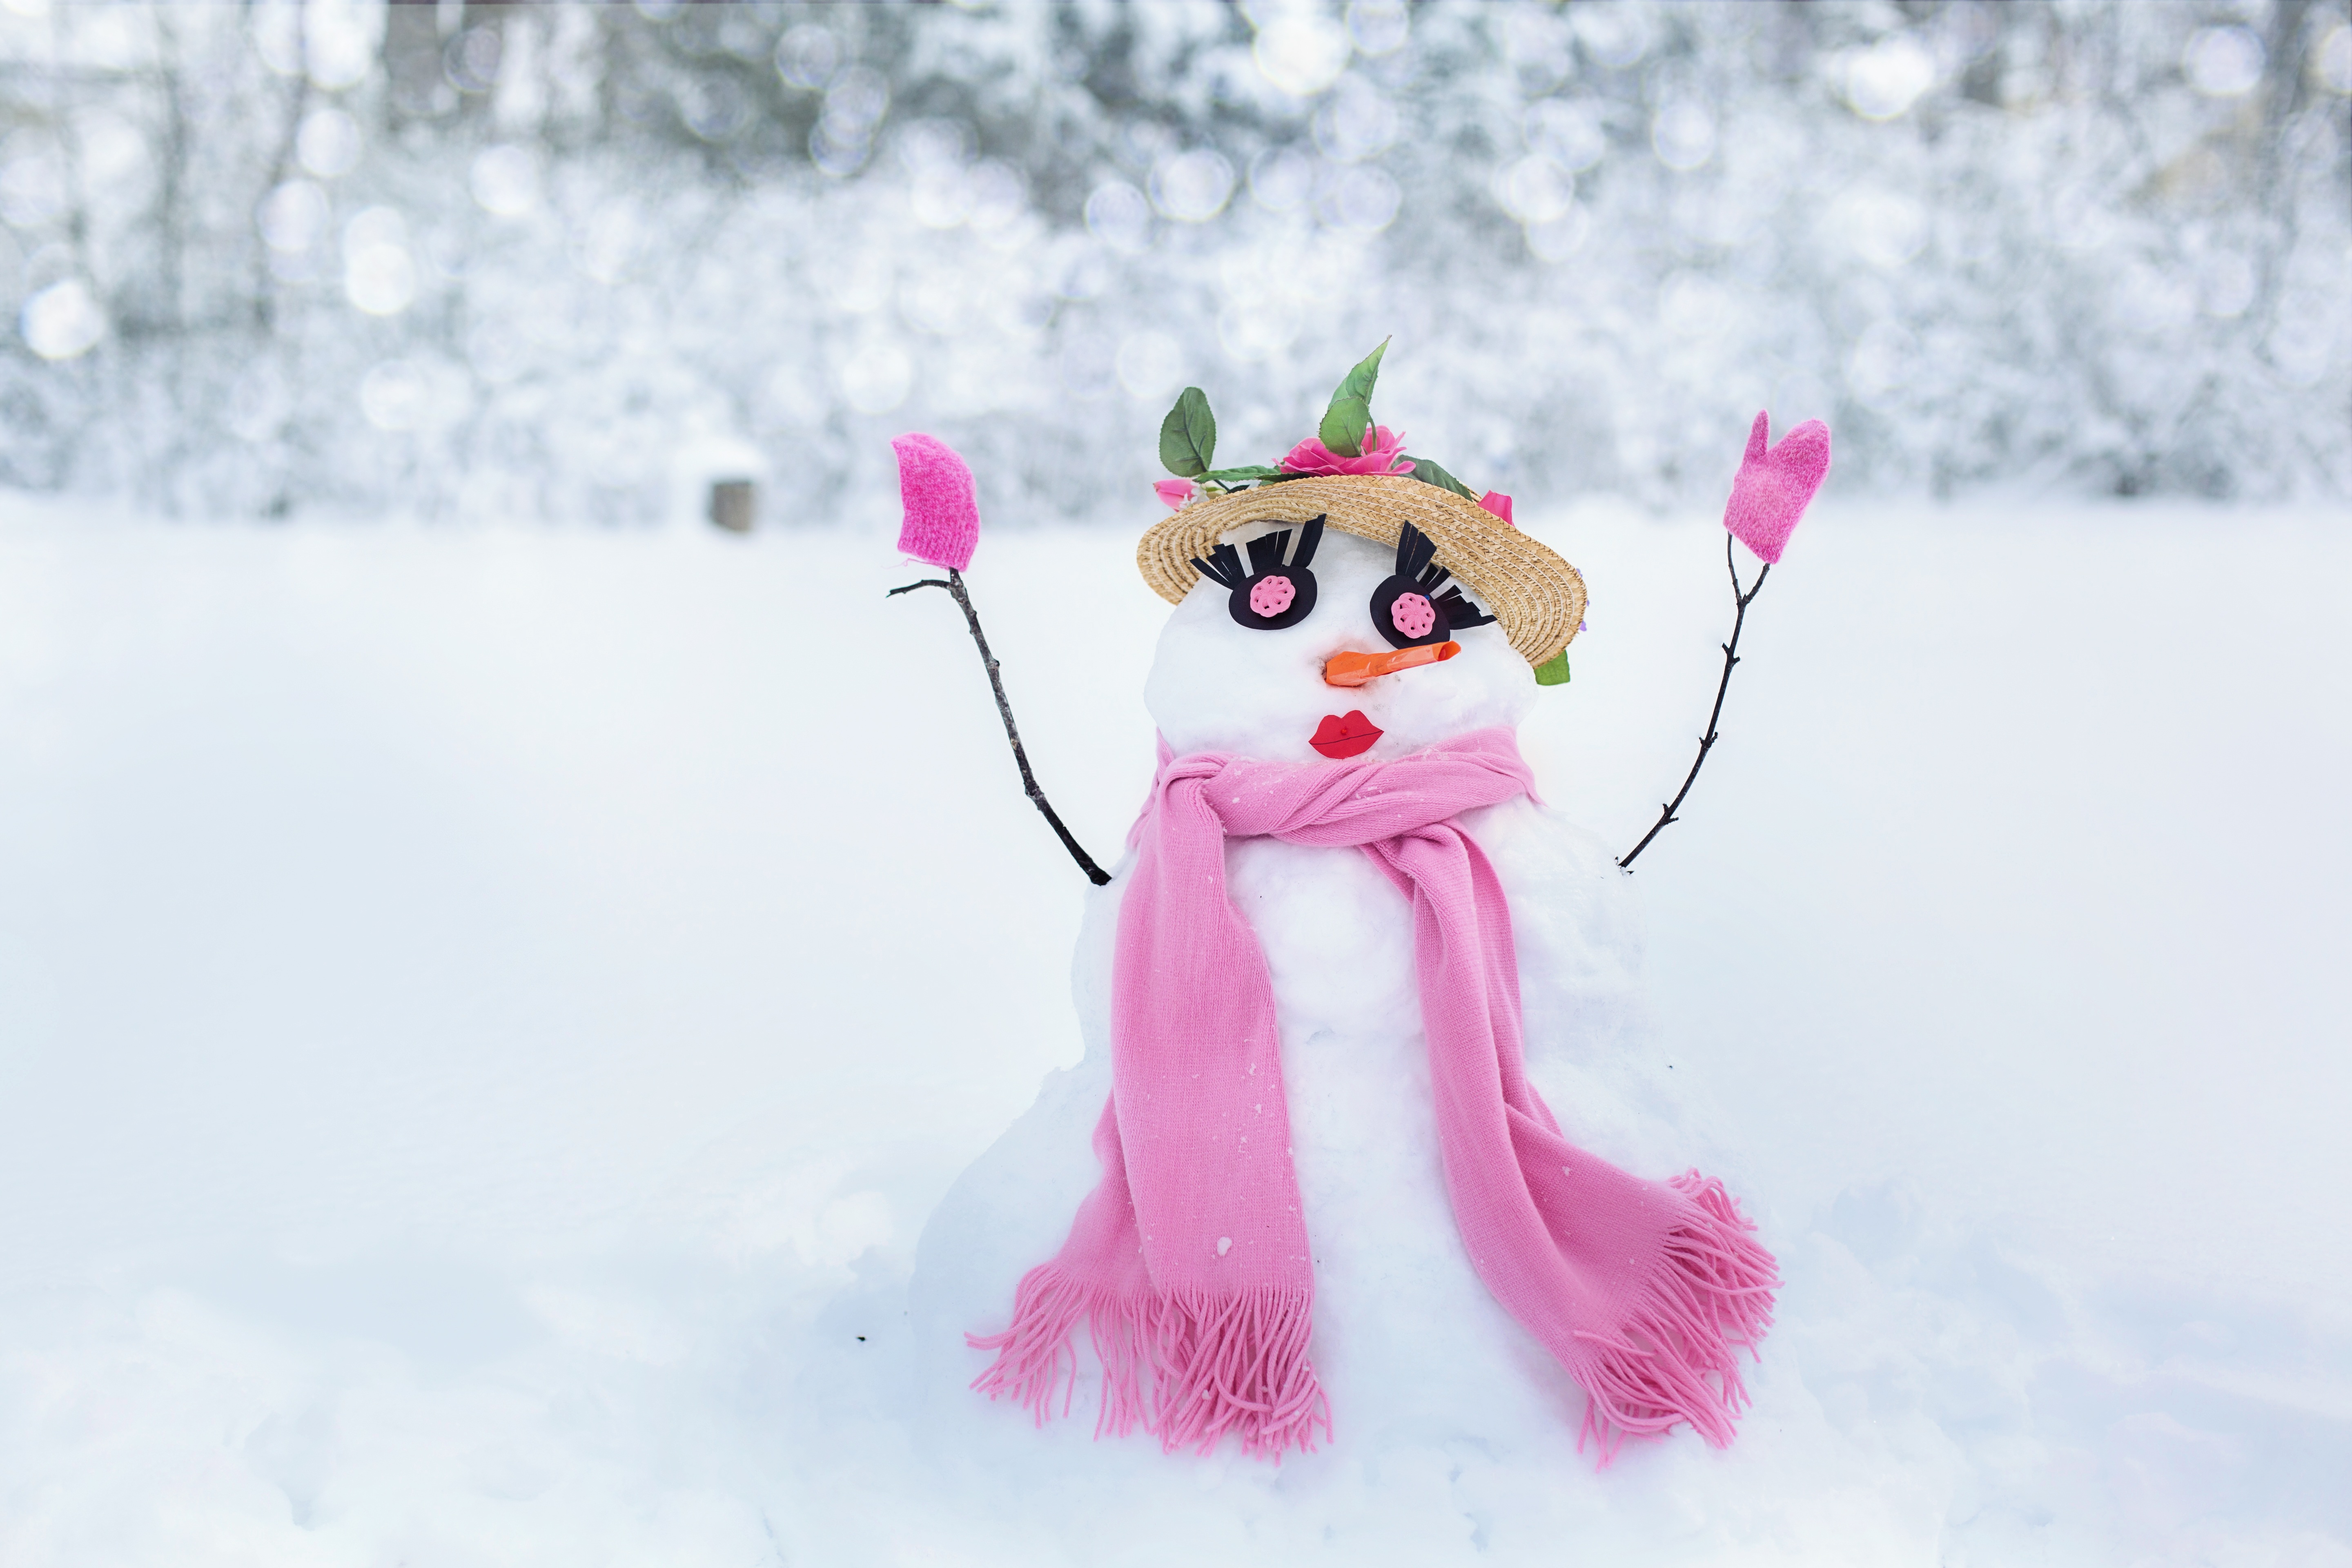
snow, cold, winter, woman, flower, weather, pink, toy, season, outdoors, fun, happy, snowman, joy, snow woman